Southern United States

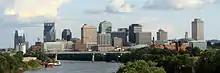
Nashville

The Southern states are commonly associated with stock car racing and its most prominent competition level NASCAR, which is headquartered in Charlotte and Daytona Beach. The sport was developed in the South during the early 20th century, with stock car racing's historic mecca being Daytona Beach, where cars initially raced on the wide, flat beachfront, before the construction of Daytona International Speedway. Though the sport has attained a following throughout the United States, a majority of NASCAR races continue to take place at Southern tracks.